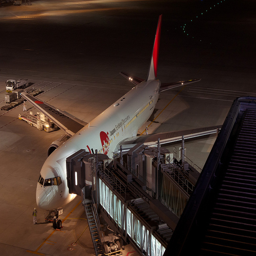
a plane on the runway letting passangers on
A jumbo jet plane with a boarding deck connected to it.
A large plan sitting on top of an airport tarmac.
Commuter jet airplane at a boarding gate at night.
A big commercial plane by a terminal in the dark.